Álvaro Obregón, Mexico City

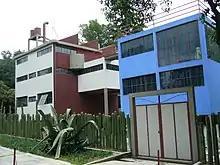
Diego Rivera and Frida Kahlo museum studio.

It borders Miguel Hidalgo to the North, Benito Juárez and Coyoacán to the East, Magdalena Contreras, Tlalpan and Jalatlacalco municipality (State of Mexico) to the South, and Cuajimalpa to the West. Together with Álvaro Obregón becomes the Western access to the city, and its regional roadways are the Federal Highway and the Freeway, which constitute the entry for merchandise and population from the states of Mexico and Michoacán.